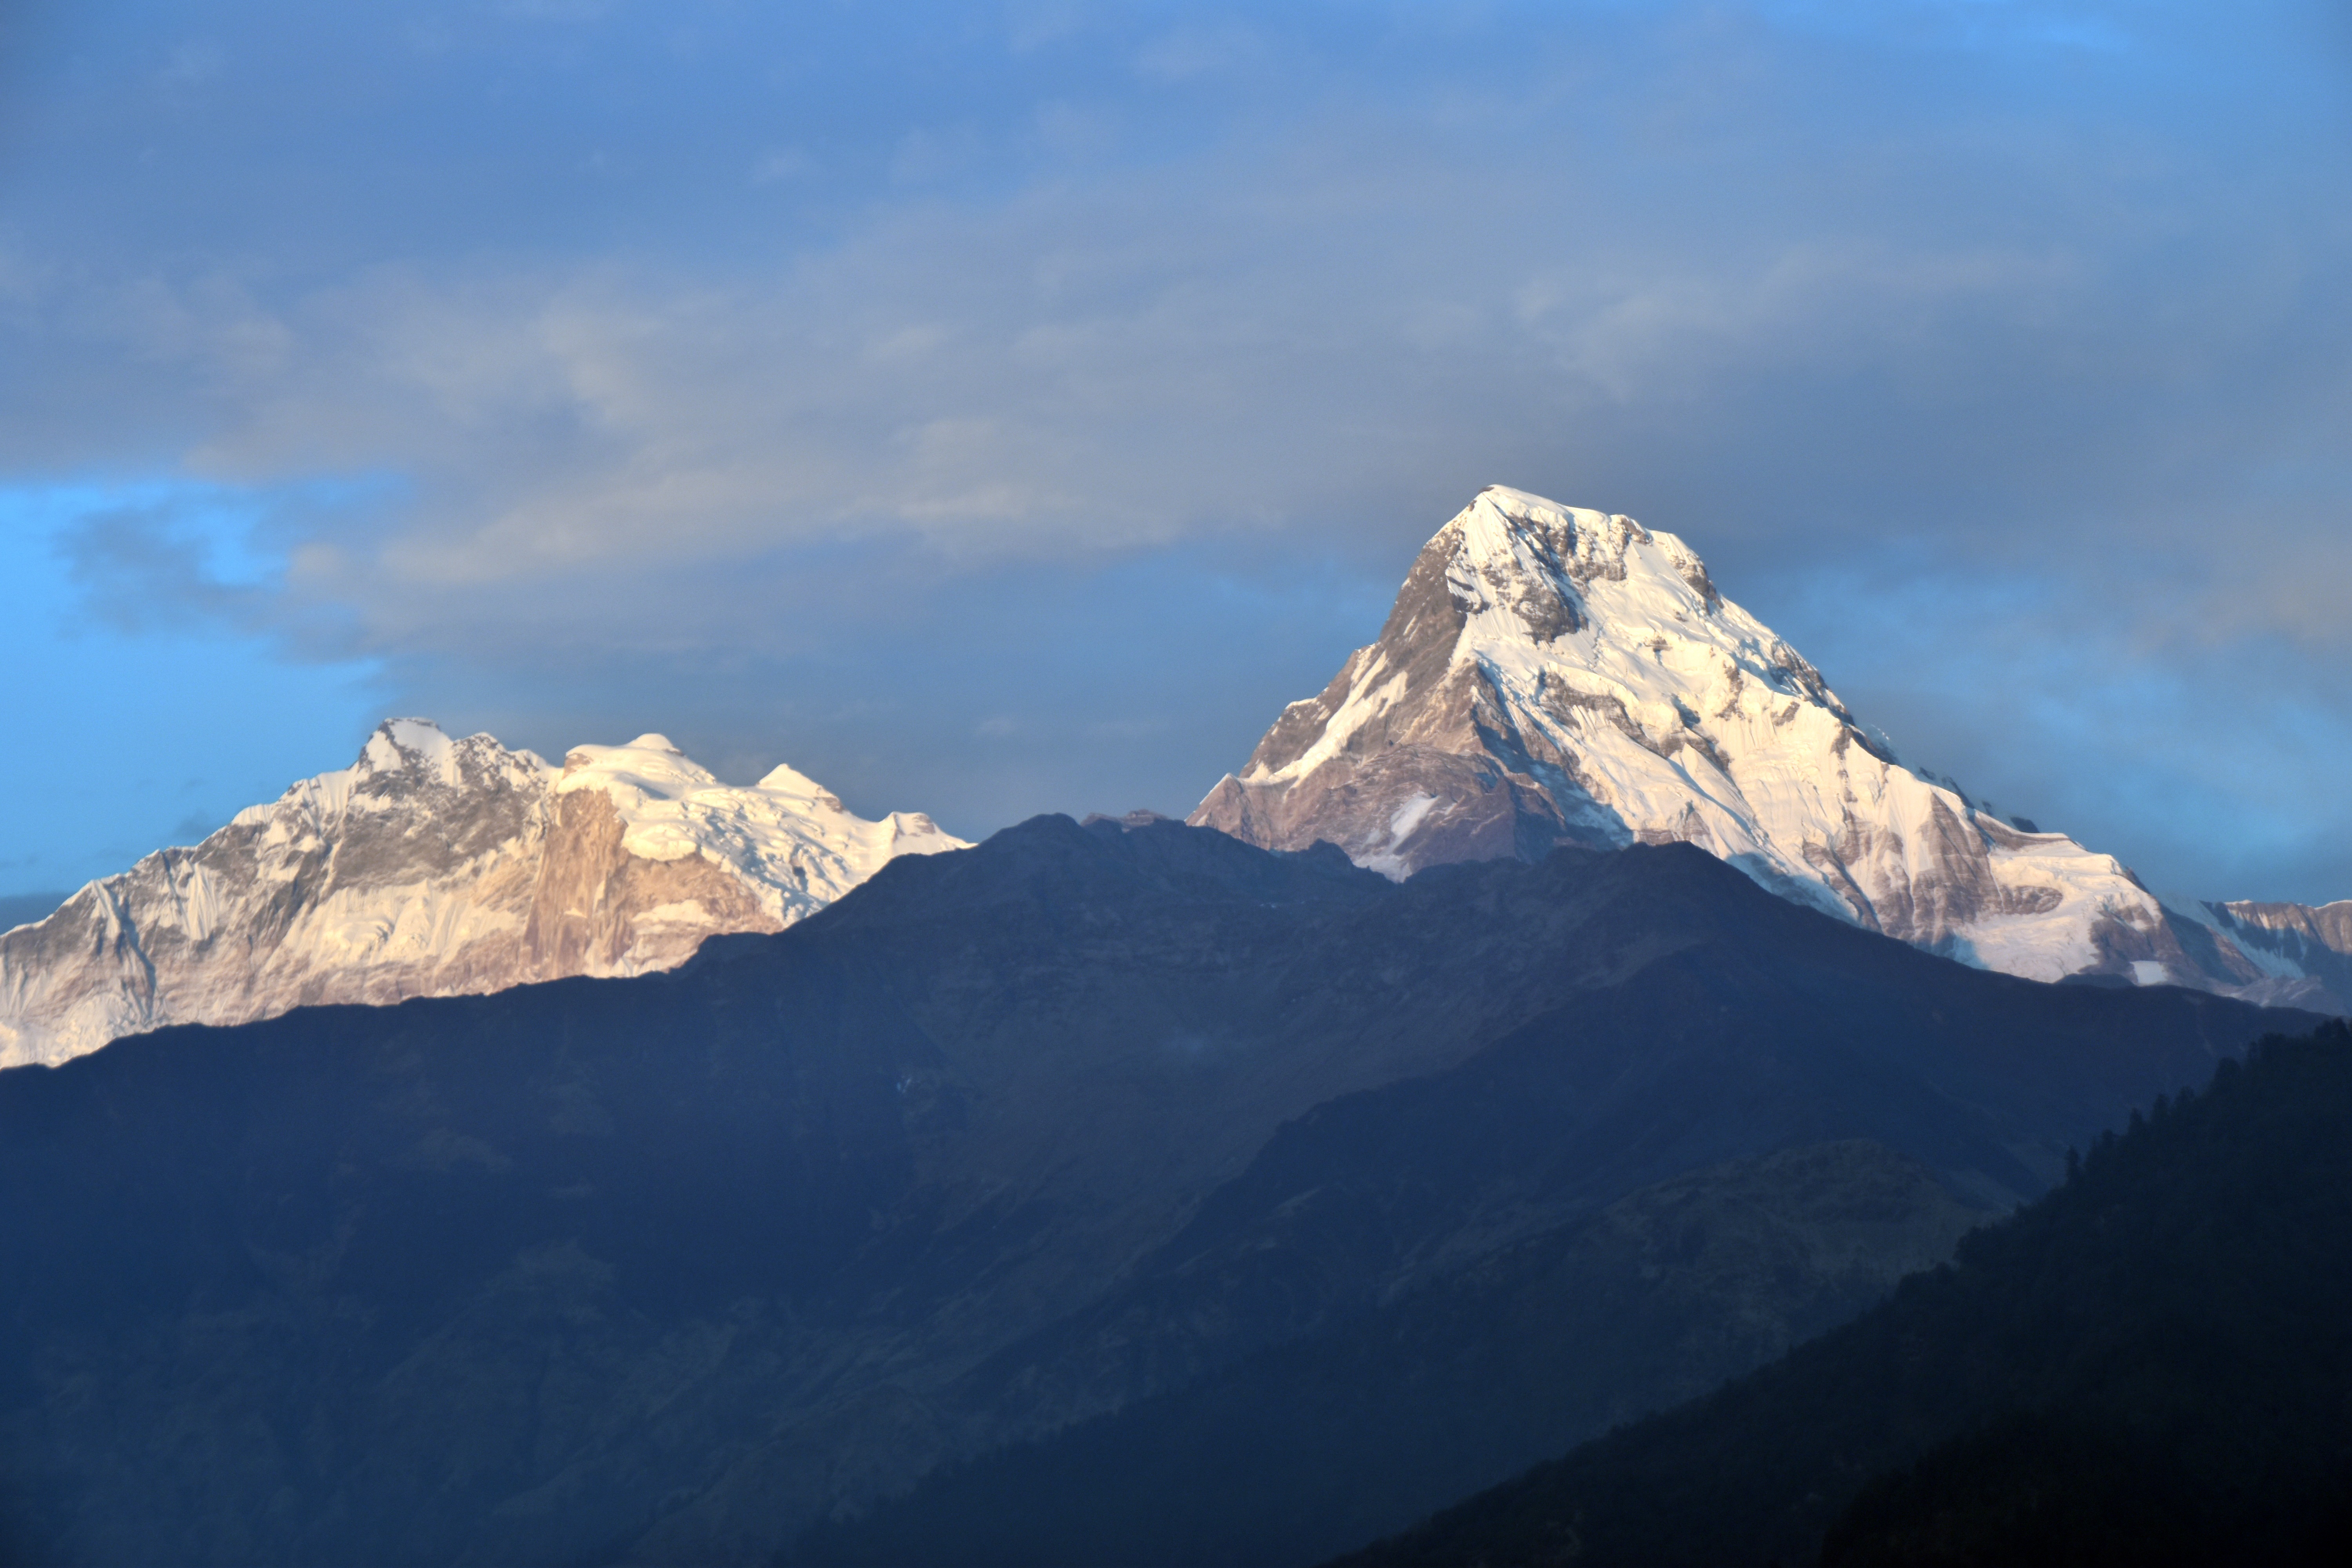
landscape, nature, outdoor, mountain, snow, cloud, sky, hiking, hill, adventure, peak, mountain range, travel, scenic, extreme, tourism, mountain top, ridge, summit, clouds, alps, plateau, fell, landform, nature landscape, annapurna, geographical feature, mountainous landforms